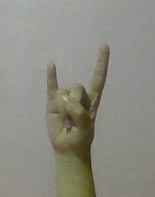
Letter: la